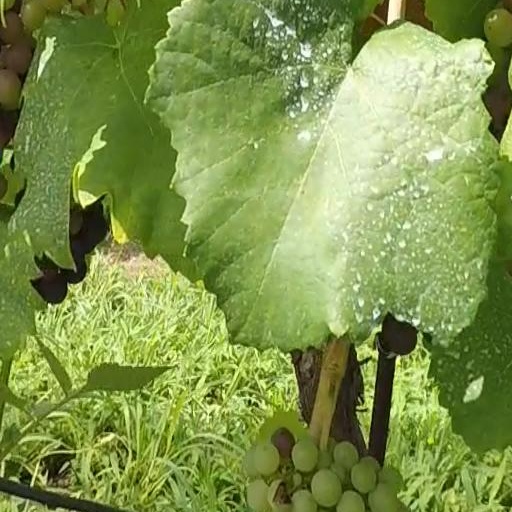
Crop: grape